Ho Chi Minh City University of Science

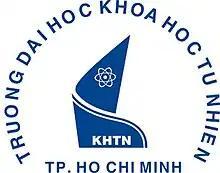

University of Science, Viet Nam National University Ho Chi Minh City (HCMUS), or VNU-HCM University of Science, offers scientific degrees in Ho Chi Minh City, Vietnam. It was established in 1941 as the Indochina College of Science.